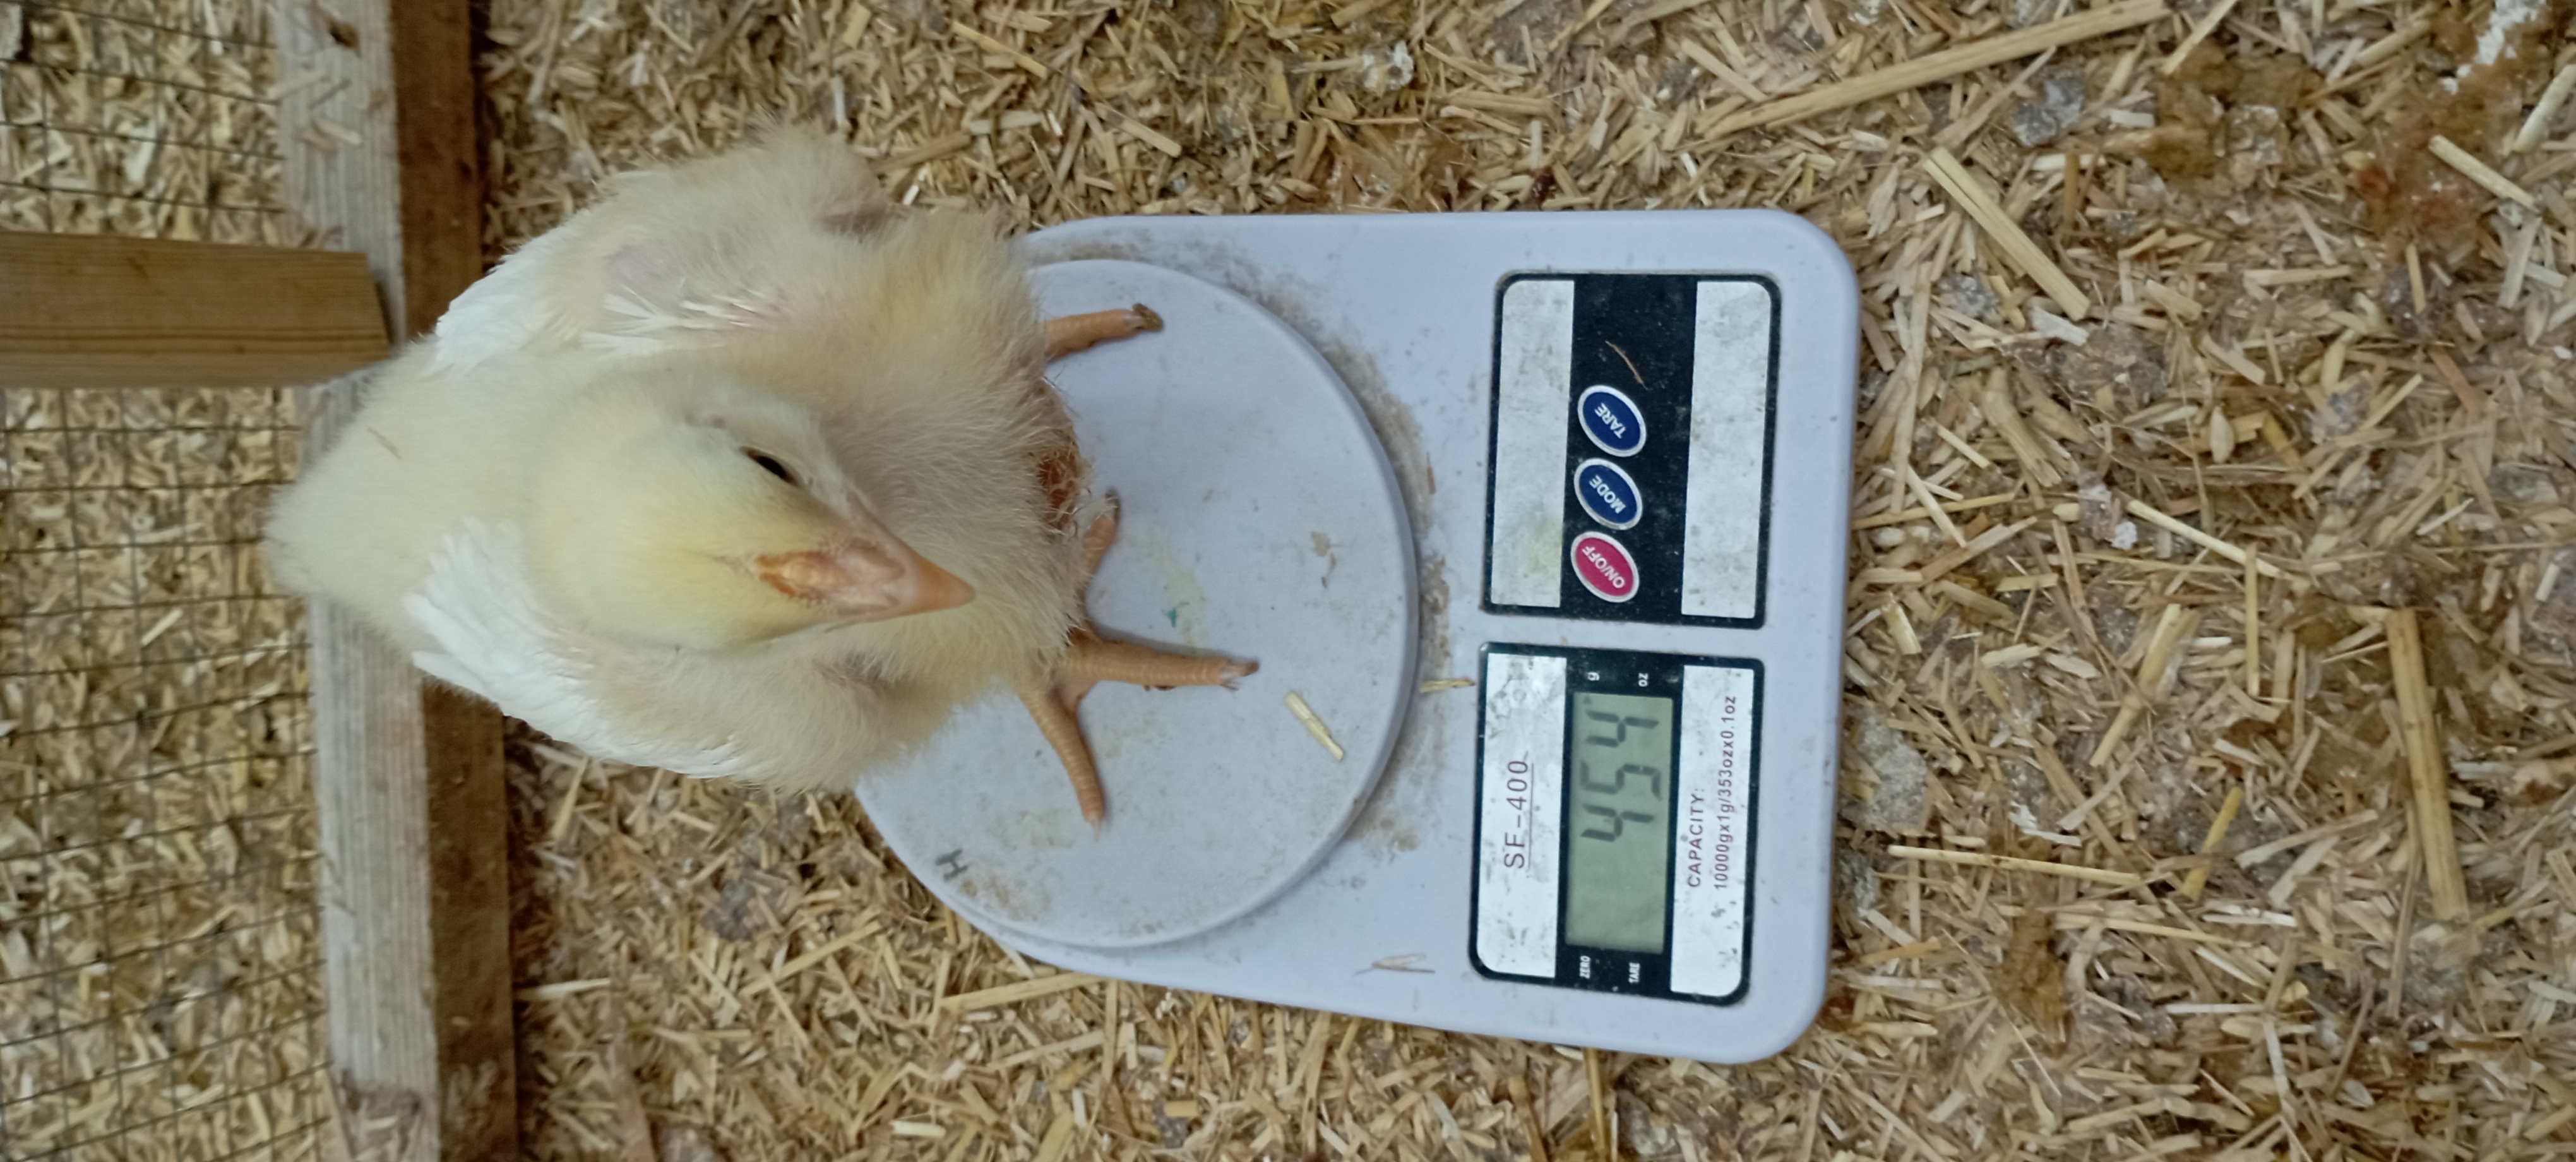
Weight: 454 g